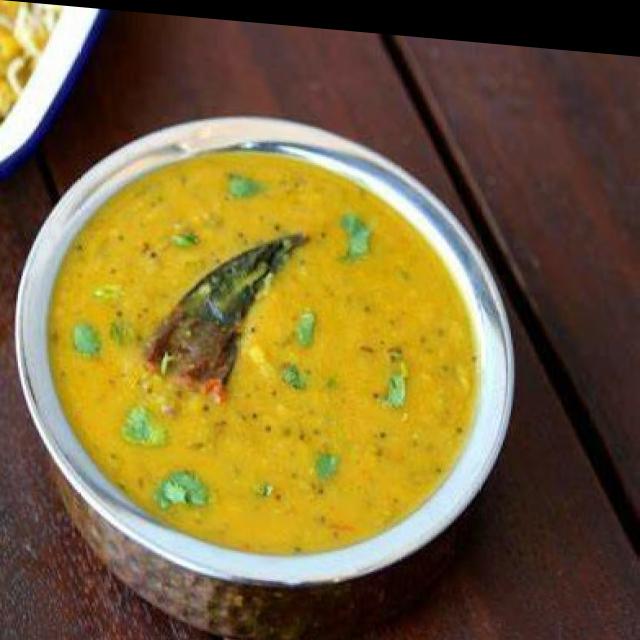
Dish: dal_makhani